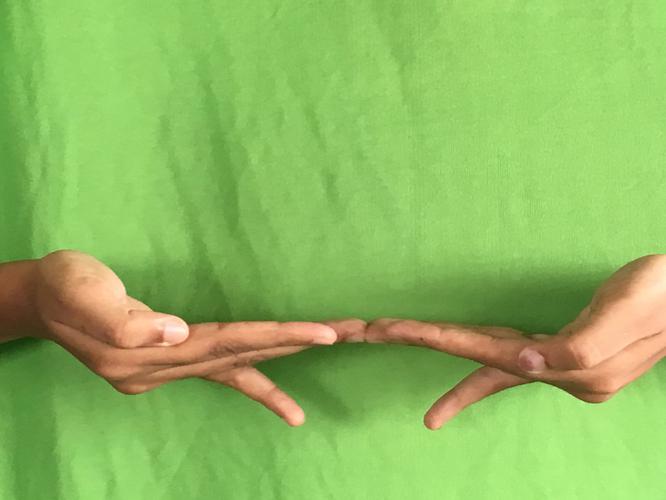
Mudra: Khatva
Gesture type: double_hand